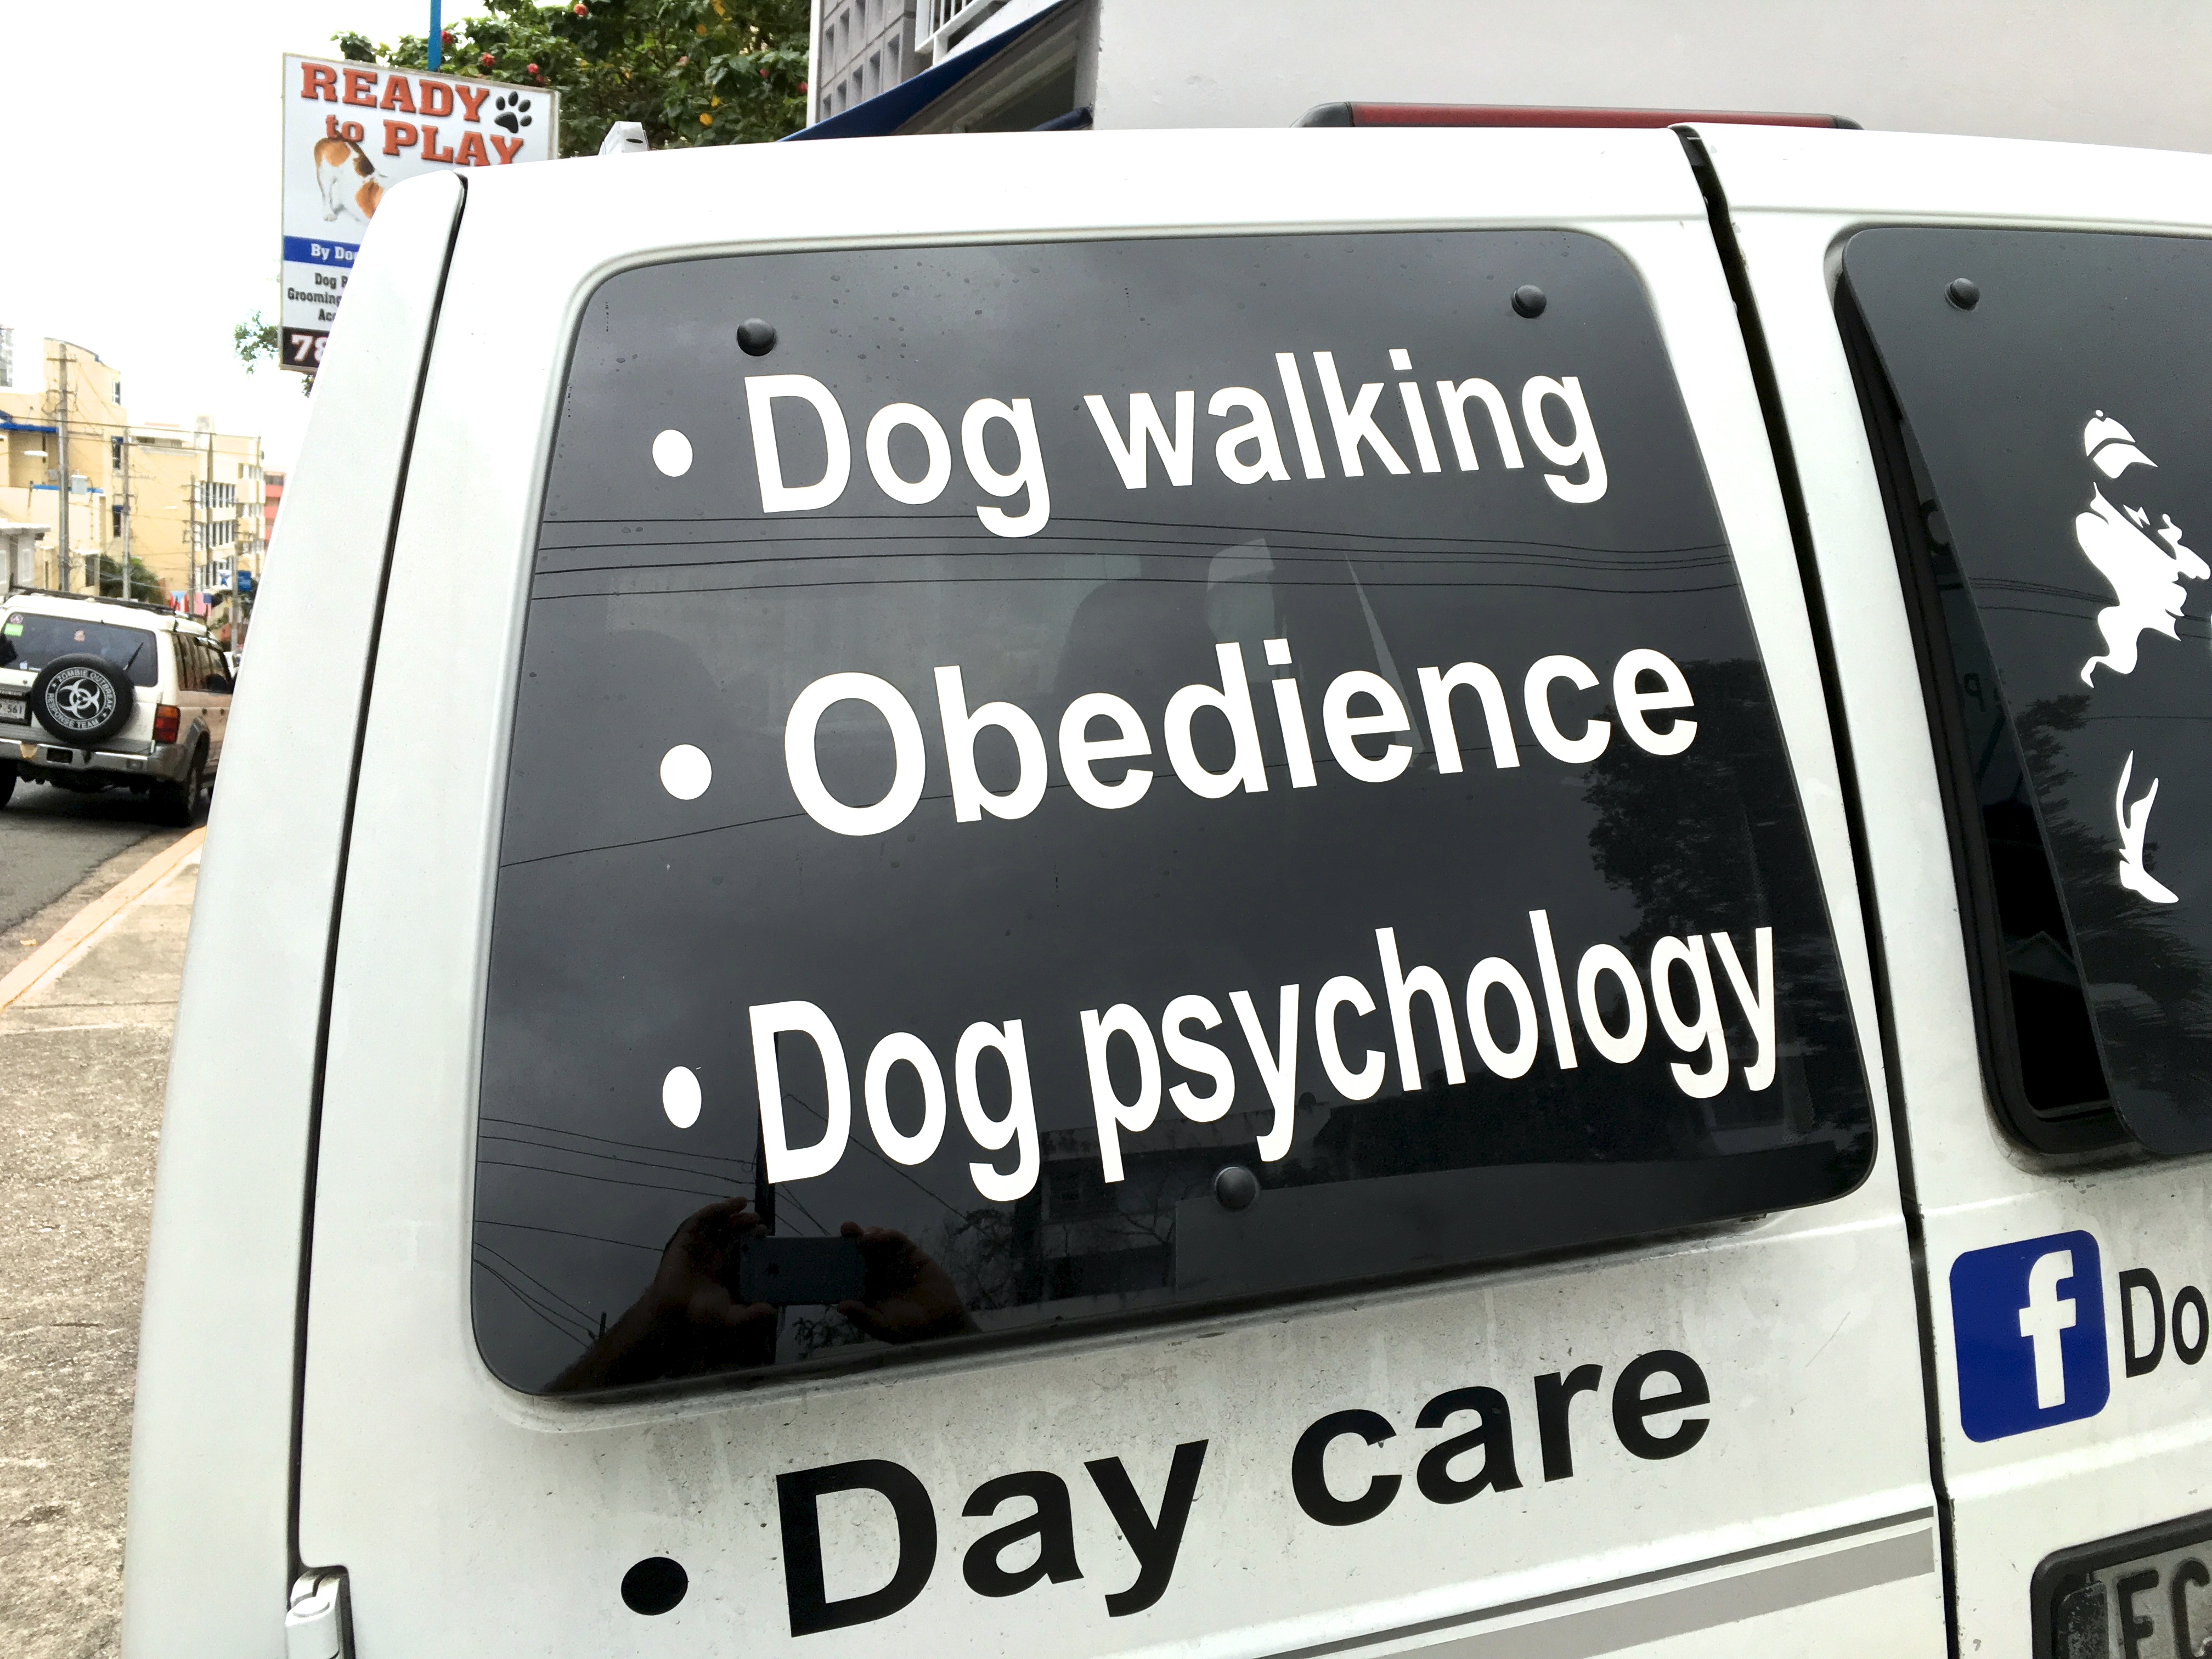
driving, advertising, sign, signage, automotive exterior, vehicle registration plate